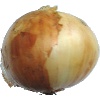
Label: Onion White 1